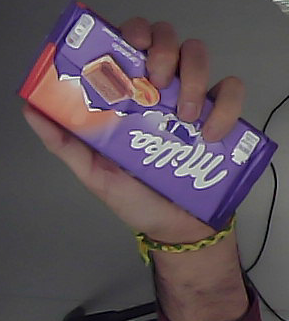
Product: milka_chocolate